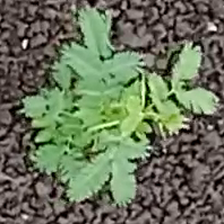
Weed species: Dwarf_cassia_(Chamaecrista pumila)